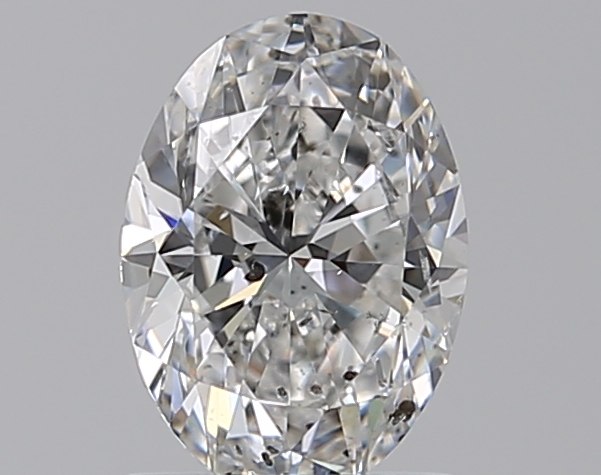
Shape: oval
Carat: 1.01
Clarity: SI2
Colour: E
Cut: VG
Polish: EX
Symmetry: VG
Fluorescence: M
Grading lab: GIA
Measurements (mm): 7.72 x 5.56 x 3.57